Syrian revolution

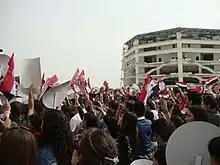
Pro-government demonstrations organized by the Ba'ath party at Tishreen University, Latakia on 23 May 2011.

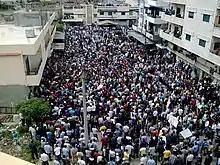
Opposition demonstration in Baniyas on 29 April 2011.

During March and April, the Syrian government, hoping to alleviate the protests, offered political reforms and policy changes. Authorities shortened mandatory army conscription, and in an apparent attempt to reduce corruption, fired the governor of Daraa. The government announced it would release political prisoners, cut taxes, raise the salaries of public sector workers, provide more press freedoms, and increase job opportunities. Many of these announced reforms were never implemented.